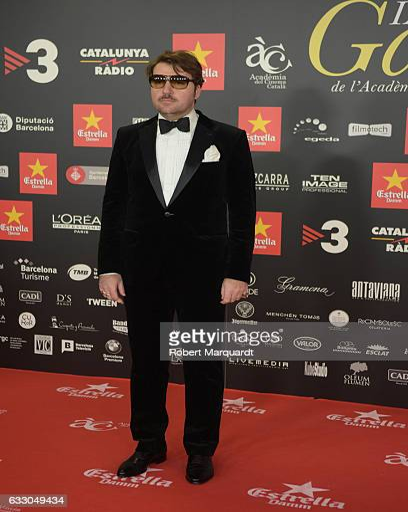
film director poses on the red carpet for awards held